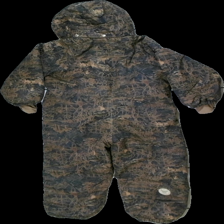
View: back
Type: Outerwear
Category: Children
Brand: Not in the list
Brand text on label: WHEAT
Colors: Brown, Beige, Black
Material: Unknown
Pattern: Other
Cut: Regular
Size: 116
Season: Winter
Holes: Major
Price range: <50
Recommended usage: Export